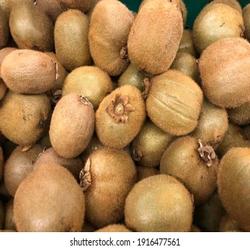
Label: Kiwi